Postage stamps and postal history of East Africa and Uganda Protectorates

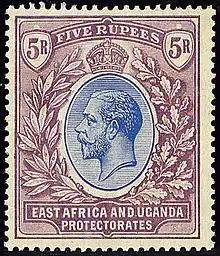
1912 East Africa and Uganda Protectorates five rupee stamp

The administration issued postage stamps with the profile of King Edward VII and inscribed in 1903. The same basic design was used throughout the period, with new watermark and colours in 1904 and 1907, respectively, and the substitution of King George V in 1912. The 6c stamp was surcharged 4c in 1919.